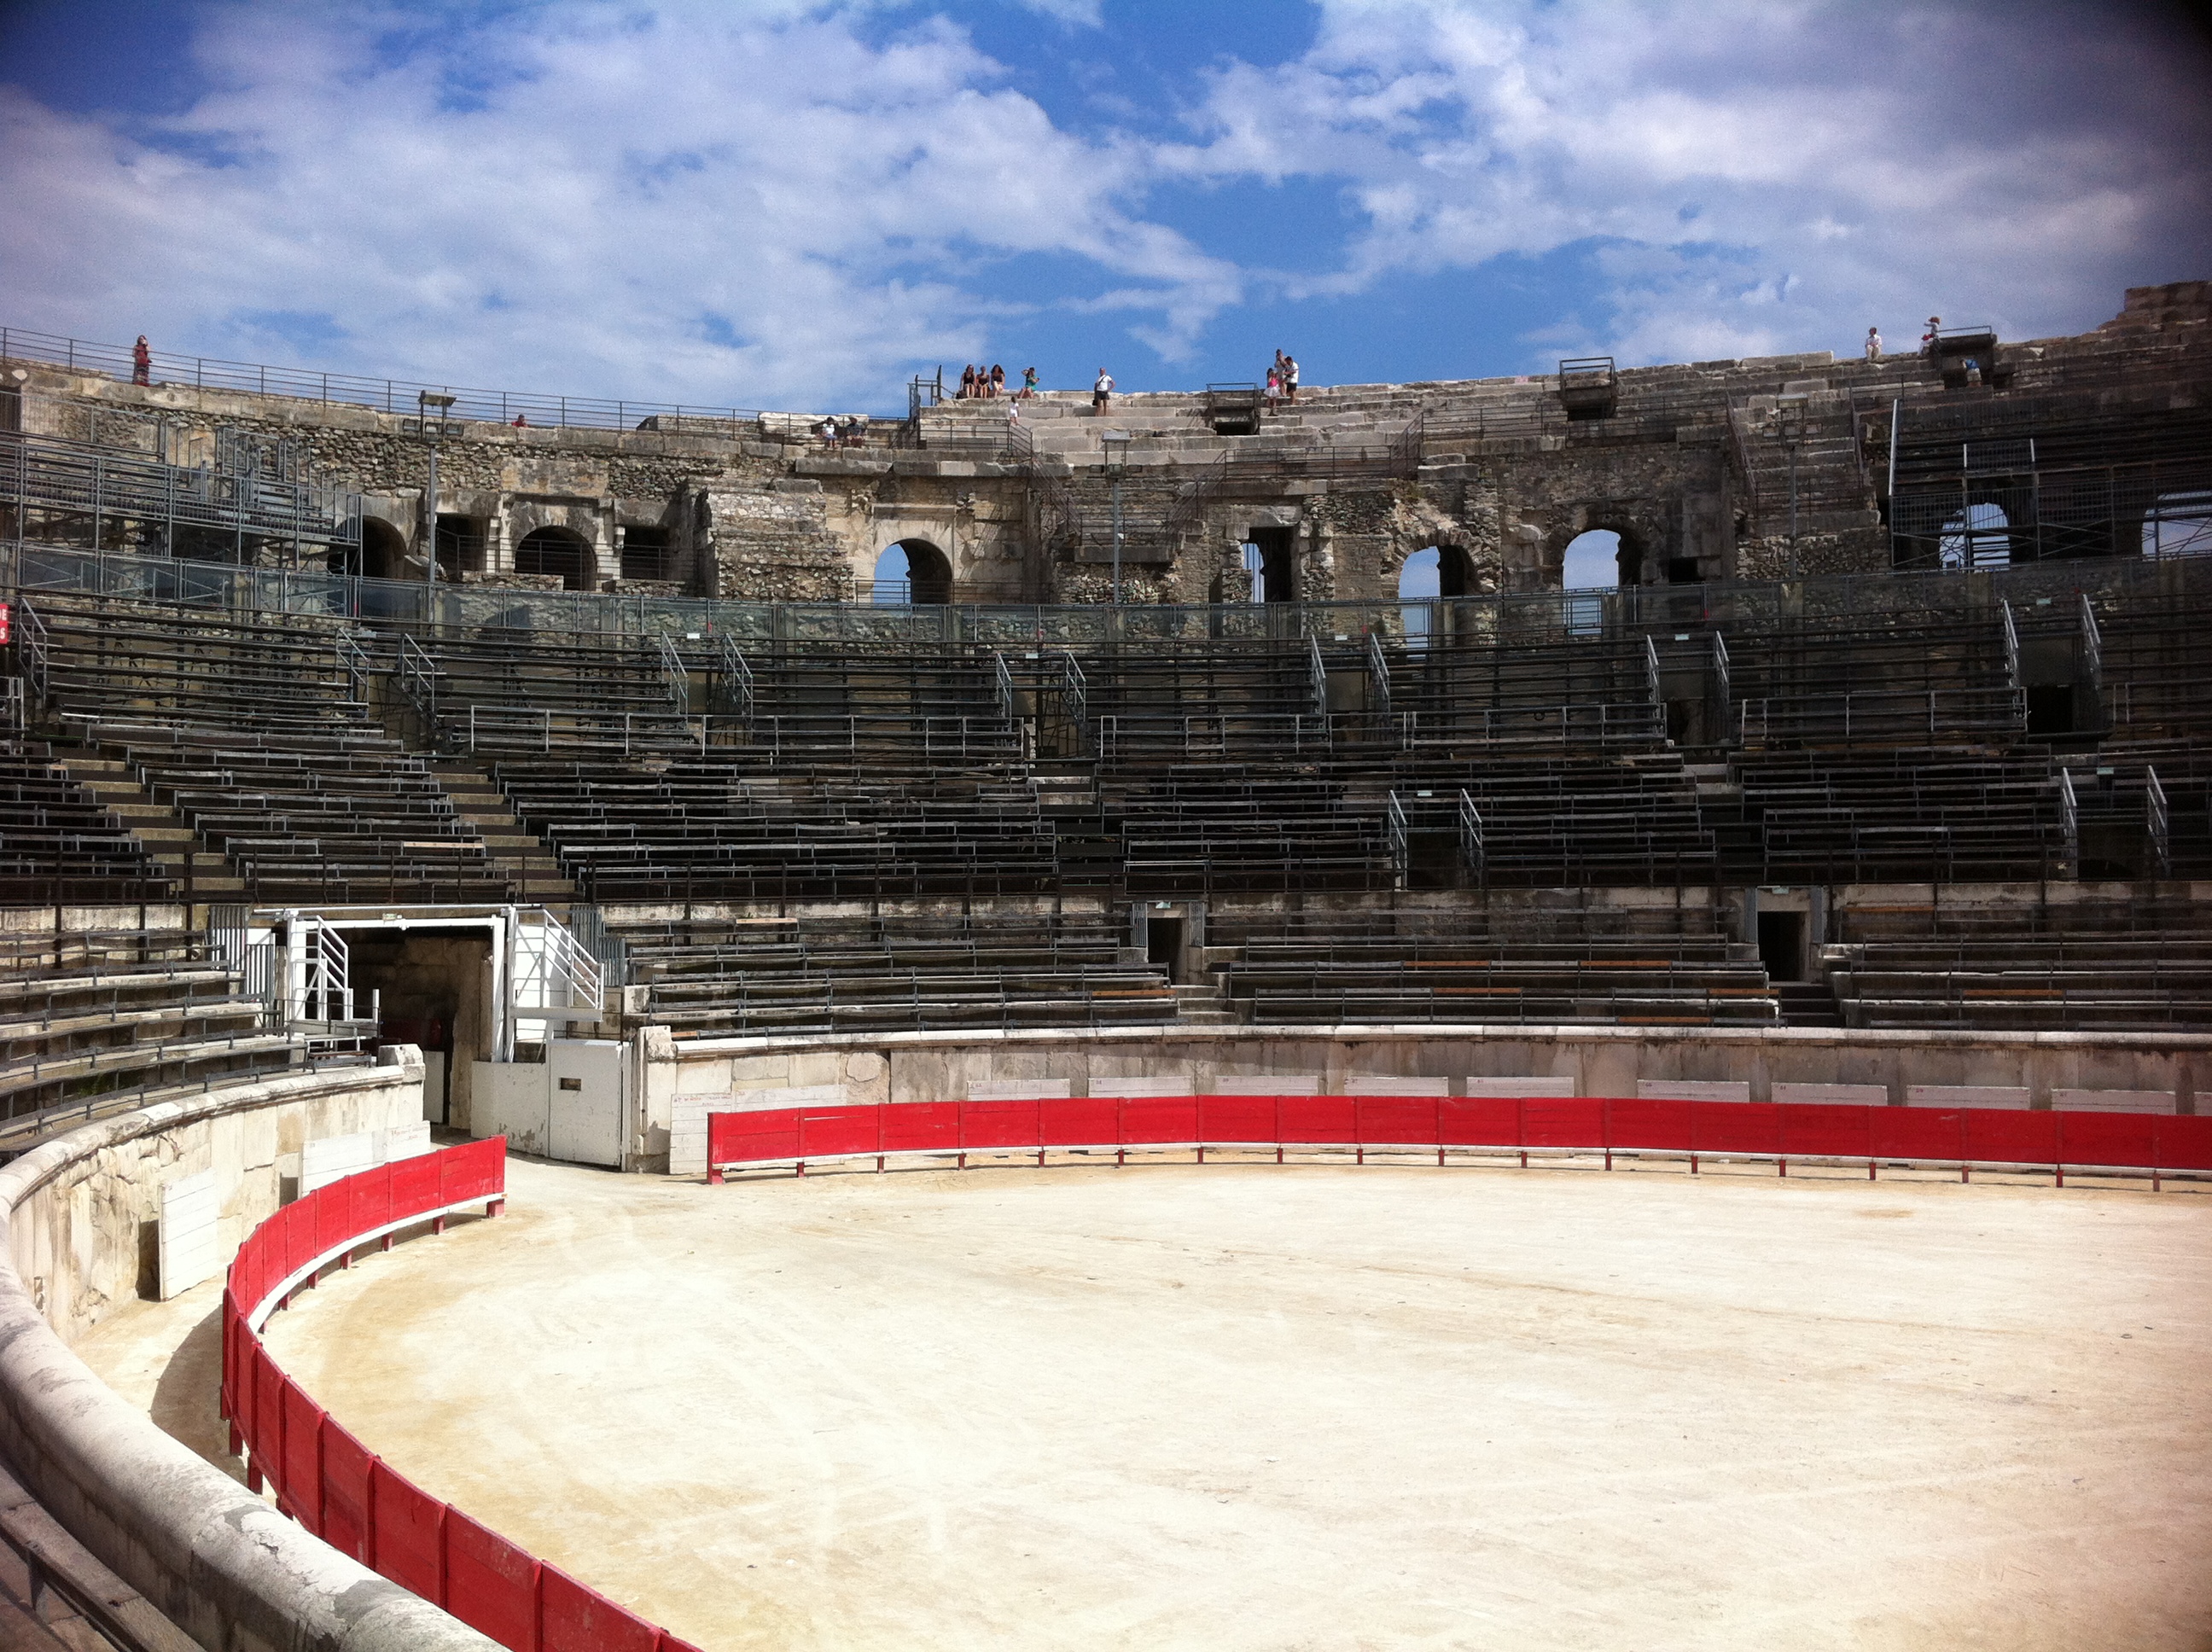
arenas of Nimes, amphitheatre, sport venue, structure, arena, wall, bullring, ancient history, sky, stadium, tourism, historic site